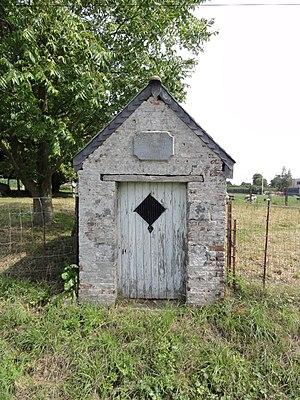
Bermeries (Nord, Fr) chapelle N.D. de Bon secours
Bermeries est une commune française située dans le département du Nord, en région Hauts-de-France.